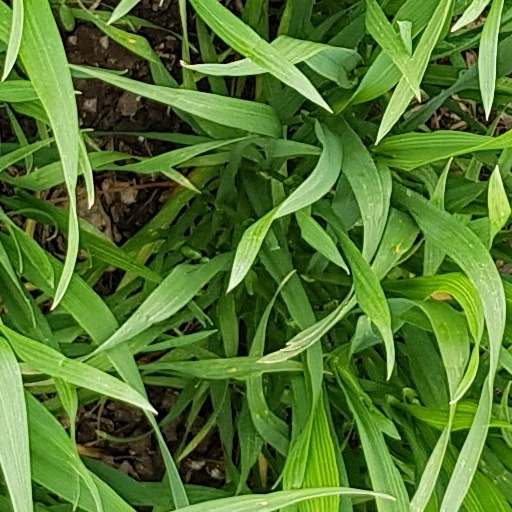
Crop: wheat